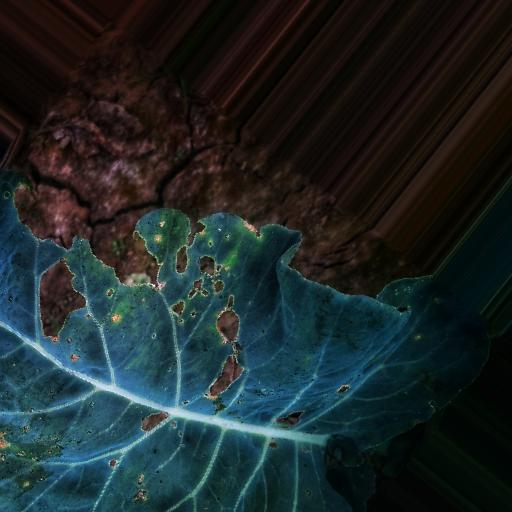
Label: Black Rot